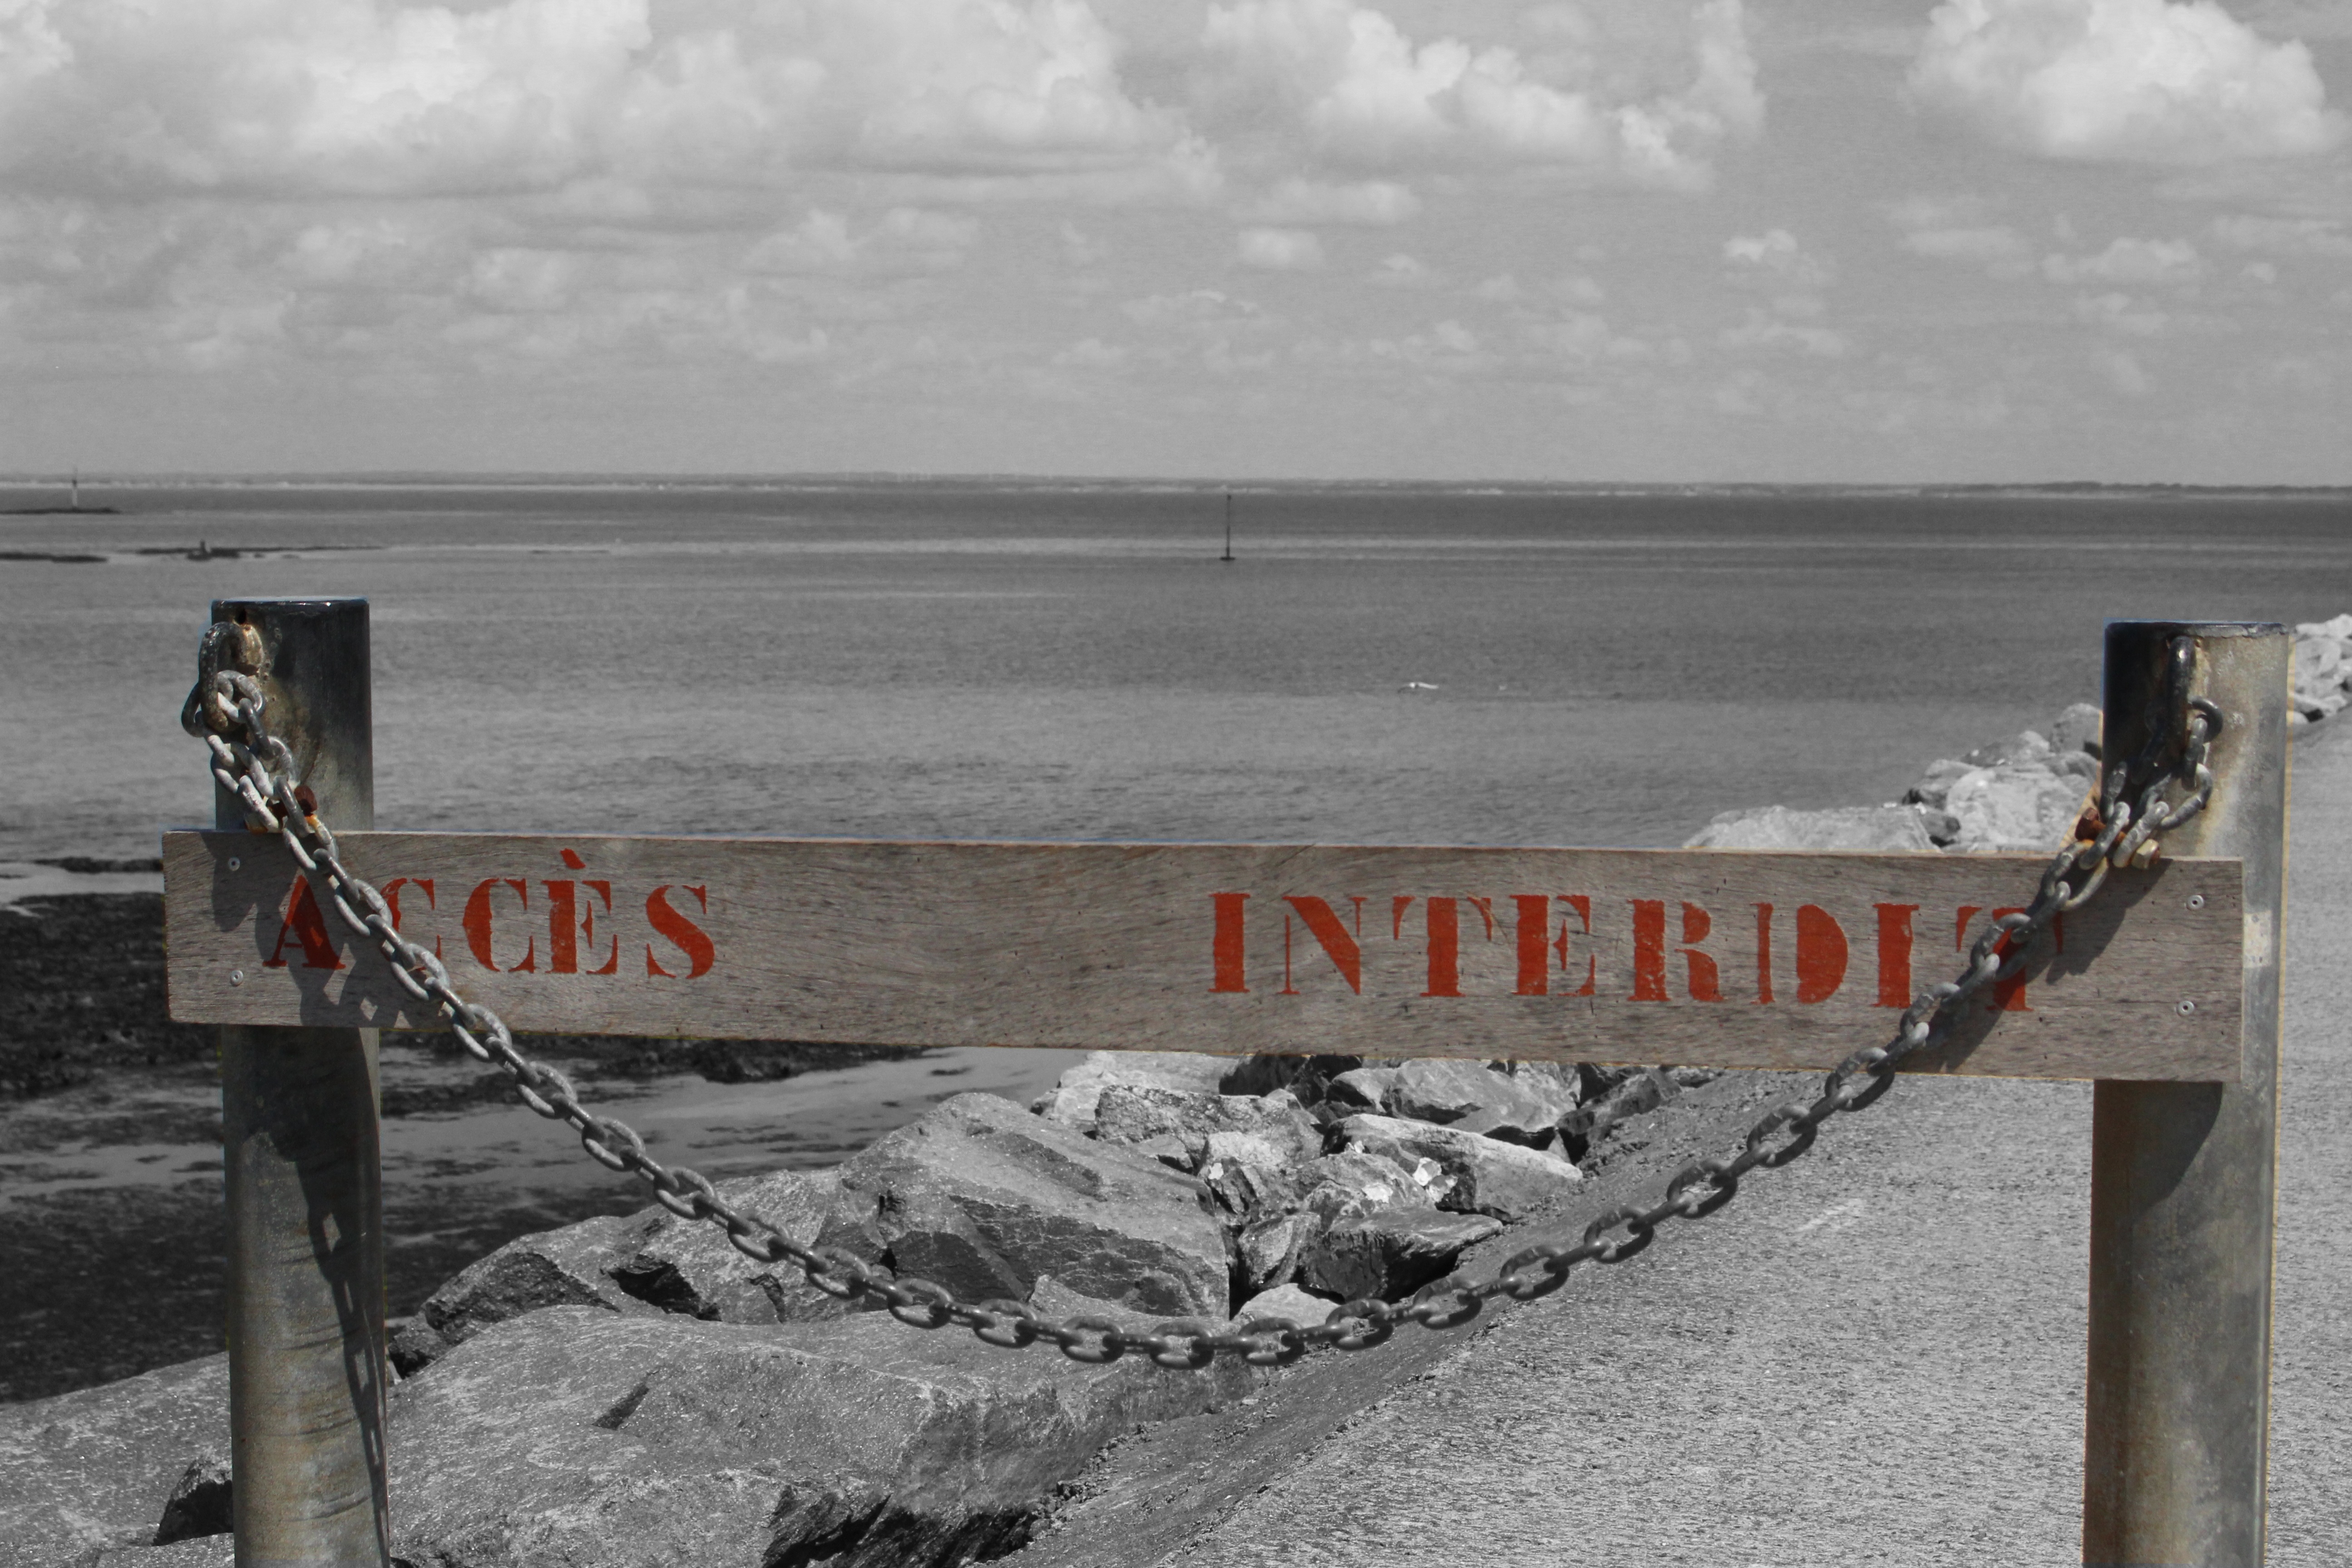
sea, coast, shore, vehicle, freedom, security, note, borders, vision, shield, access, breakwater, forward, access forbidden, ban, crossing borders